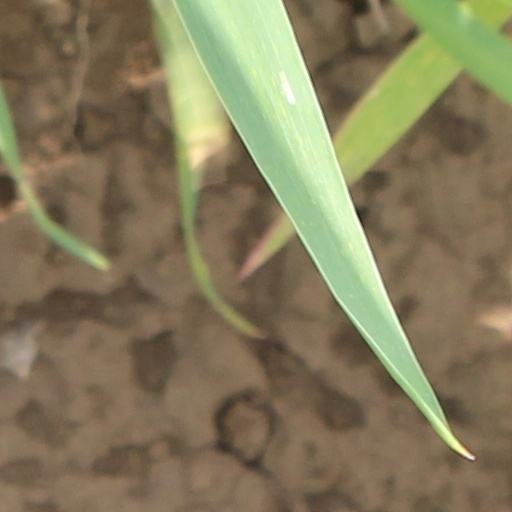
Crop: wheat